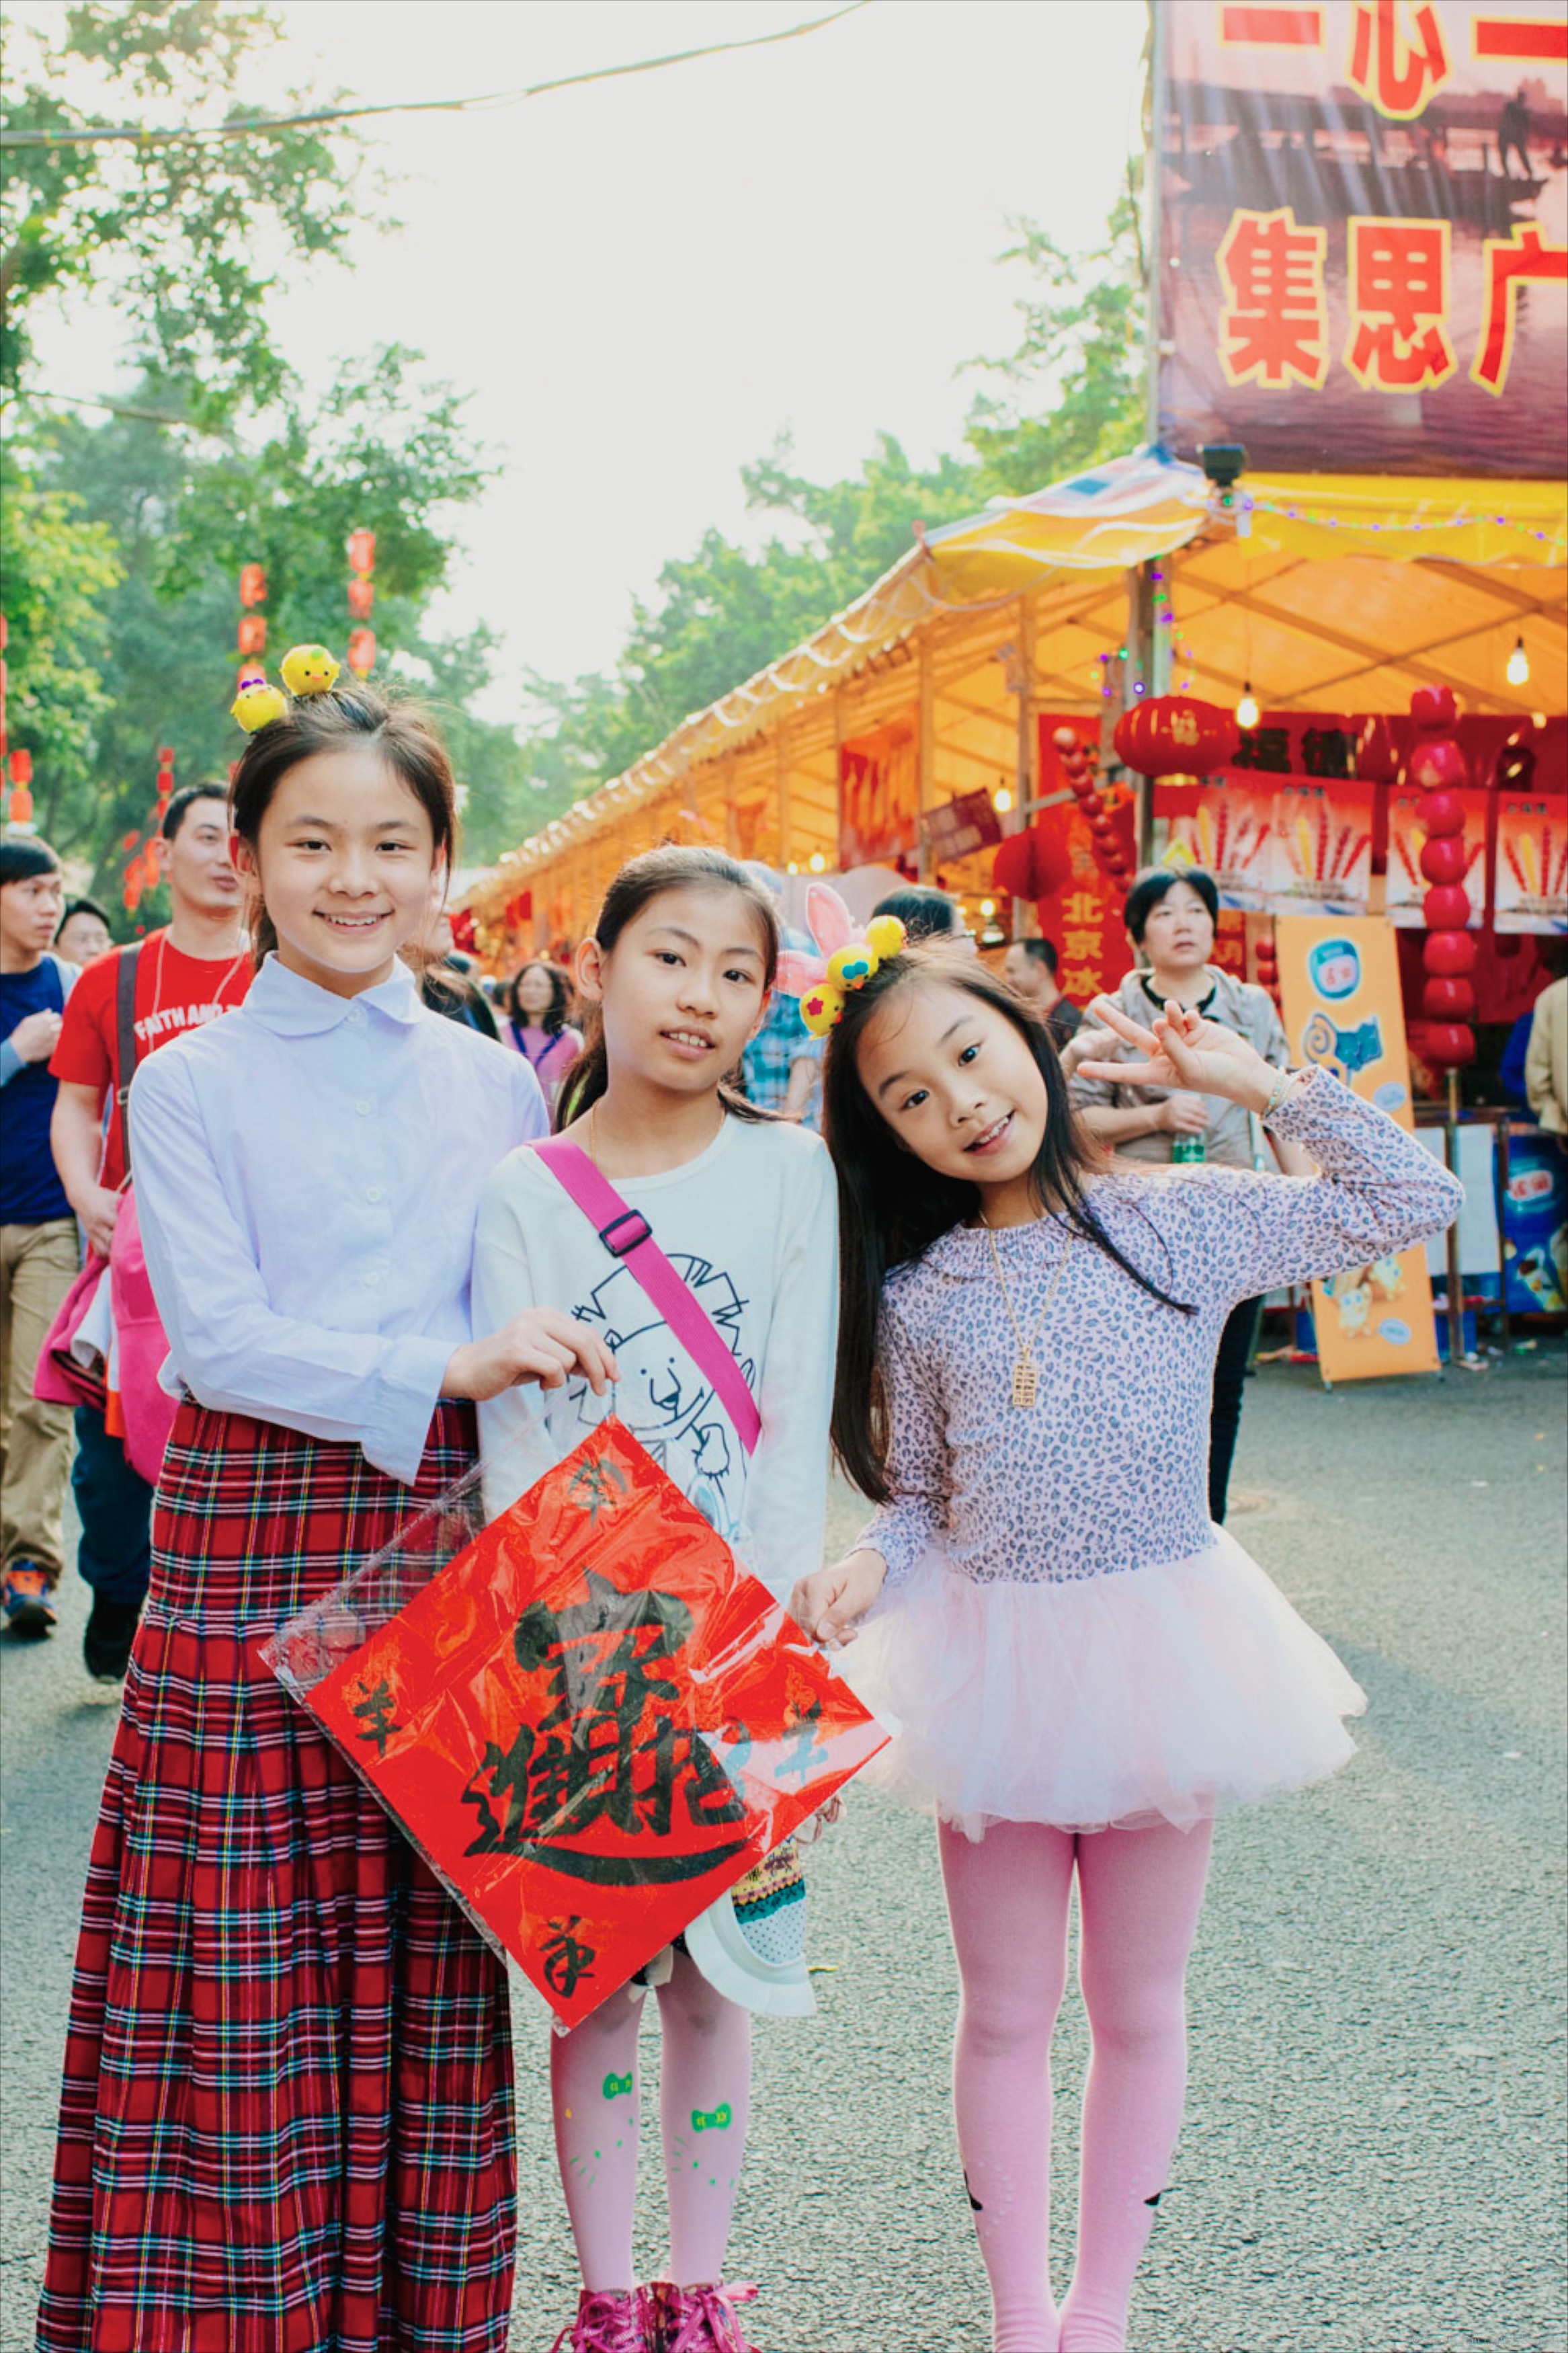
people, street, urban, dslr, chinese, child, nikon, face, candid, happy, 35mm, newyear, documentary, snap, snapshots, chinesenewyear, d5300, 350mmf18